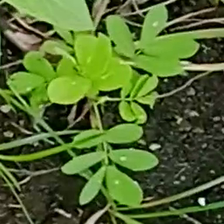
Weed species: Graceful_Sandmart_(Euphorbia hypericifolia)